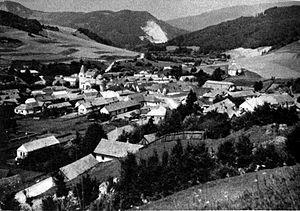
Veľký Folkmar est un village de Slovaquie situé dans la région de Košice.